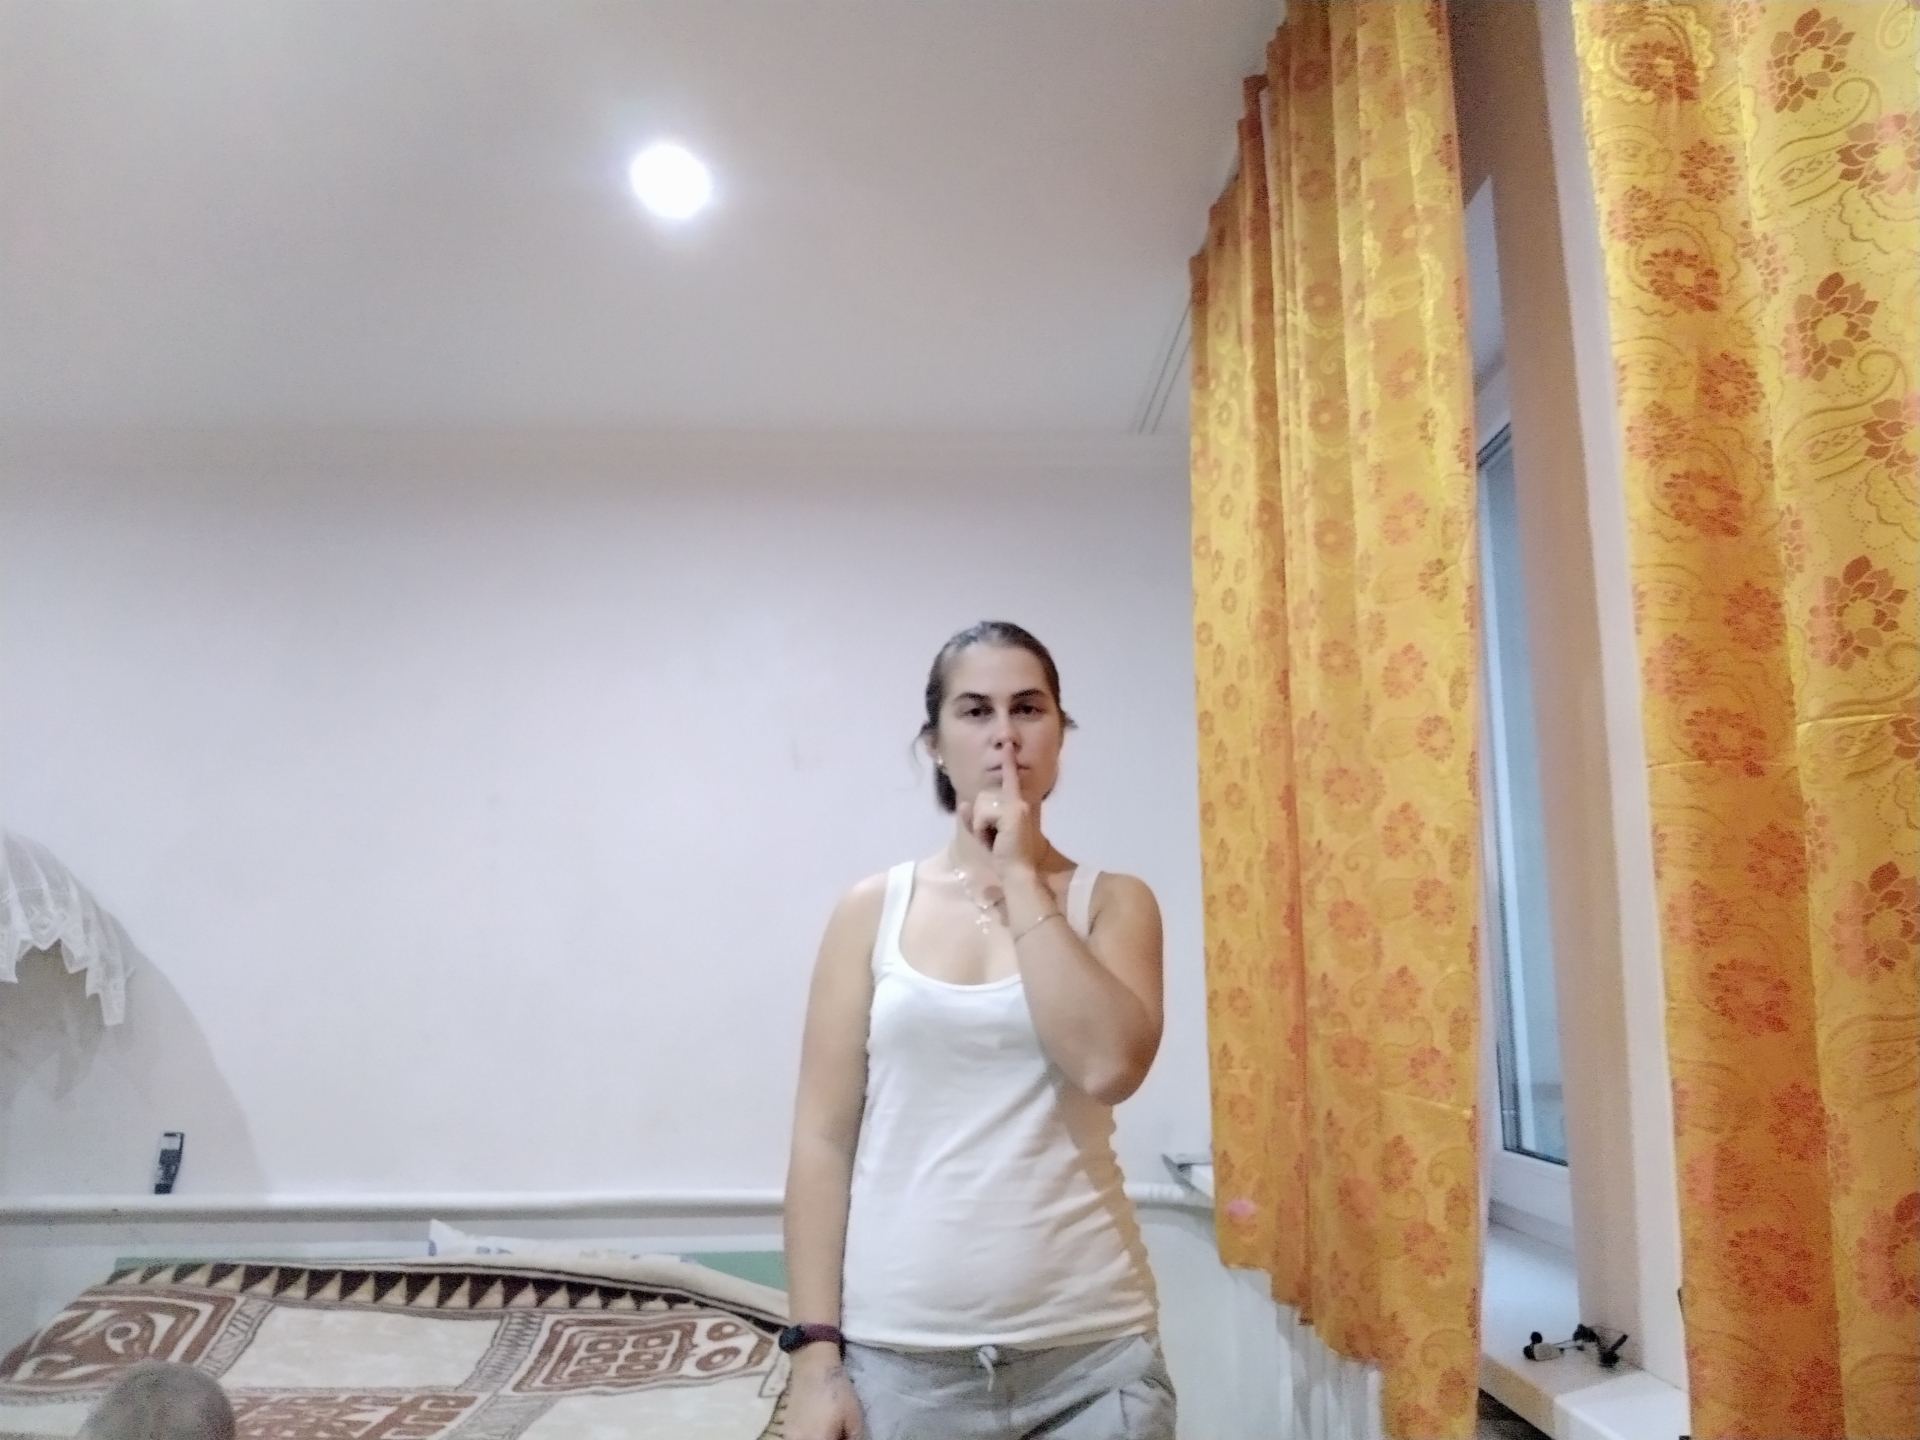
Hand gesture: mute